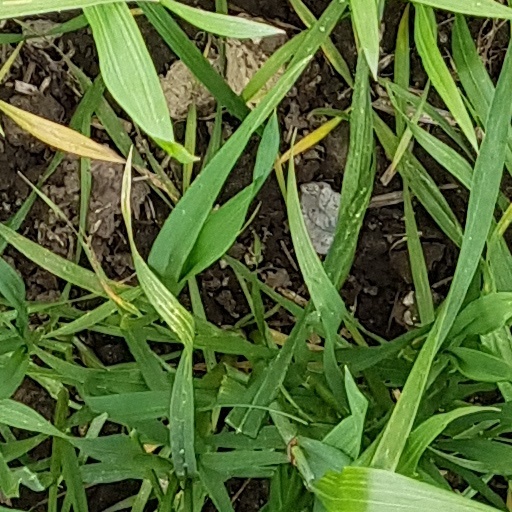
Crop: wheat